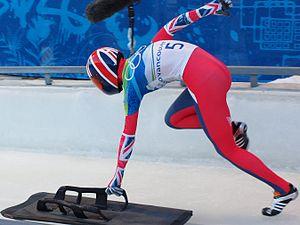
Départ d'Amy Williams dans l'épreuve olympique de skeleton
Les épreuves de skeleton aux Jeux olympiques d'hiver de 2010 se déroulent les 18 et 19 février 2010 au Centre des sports de glisse de Whistler dans la station de sports d'hiver de Whistler en Colombie-Britannique. Après avoir été programmé deux fois aux Jeux olympiques, en 1928 et en 1948, le skeleton a attendu les Jeux de 2002 pour être programmé de nouveau.
Le centre de sports de glisse de Whistler est une piste de bobsleigh, luge et skeleton situé à Whistler, à 125 km au nord de Vancouver. Il fait partie de la station de Whistler Blackcomb. Il a été construit dans l'optique des épreuves de bobsleigh, luge et skeleton pour les Jeux olympiques d'hiver de 2010.
Le skeleton est un sport d'hiver individuel qui à l'instar du bobsleigh et de la luge se pratique dans un couloir de glace étroit en descente. Le skeleton se pratique individuellement sur une planche ressemblant à la luge, mais contrairement à la luge de course, le skeletoneur se place sur son engin à plat ventre, la tête devant. L'objectif est de parcourir la piste le plus rapidement possible.